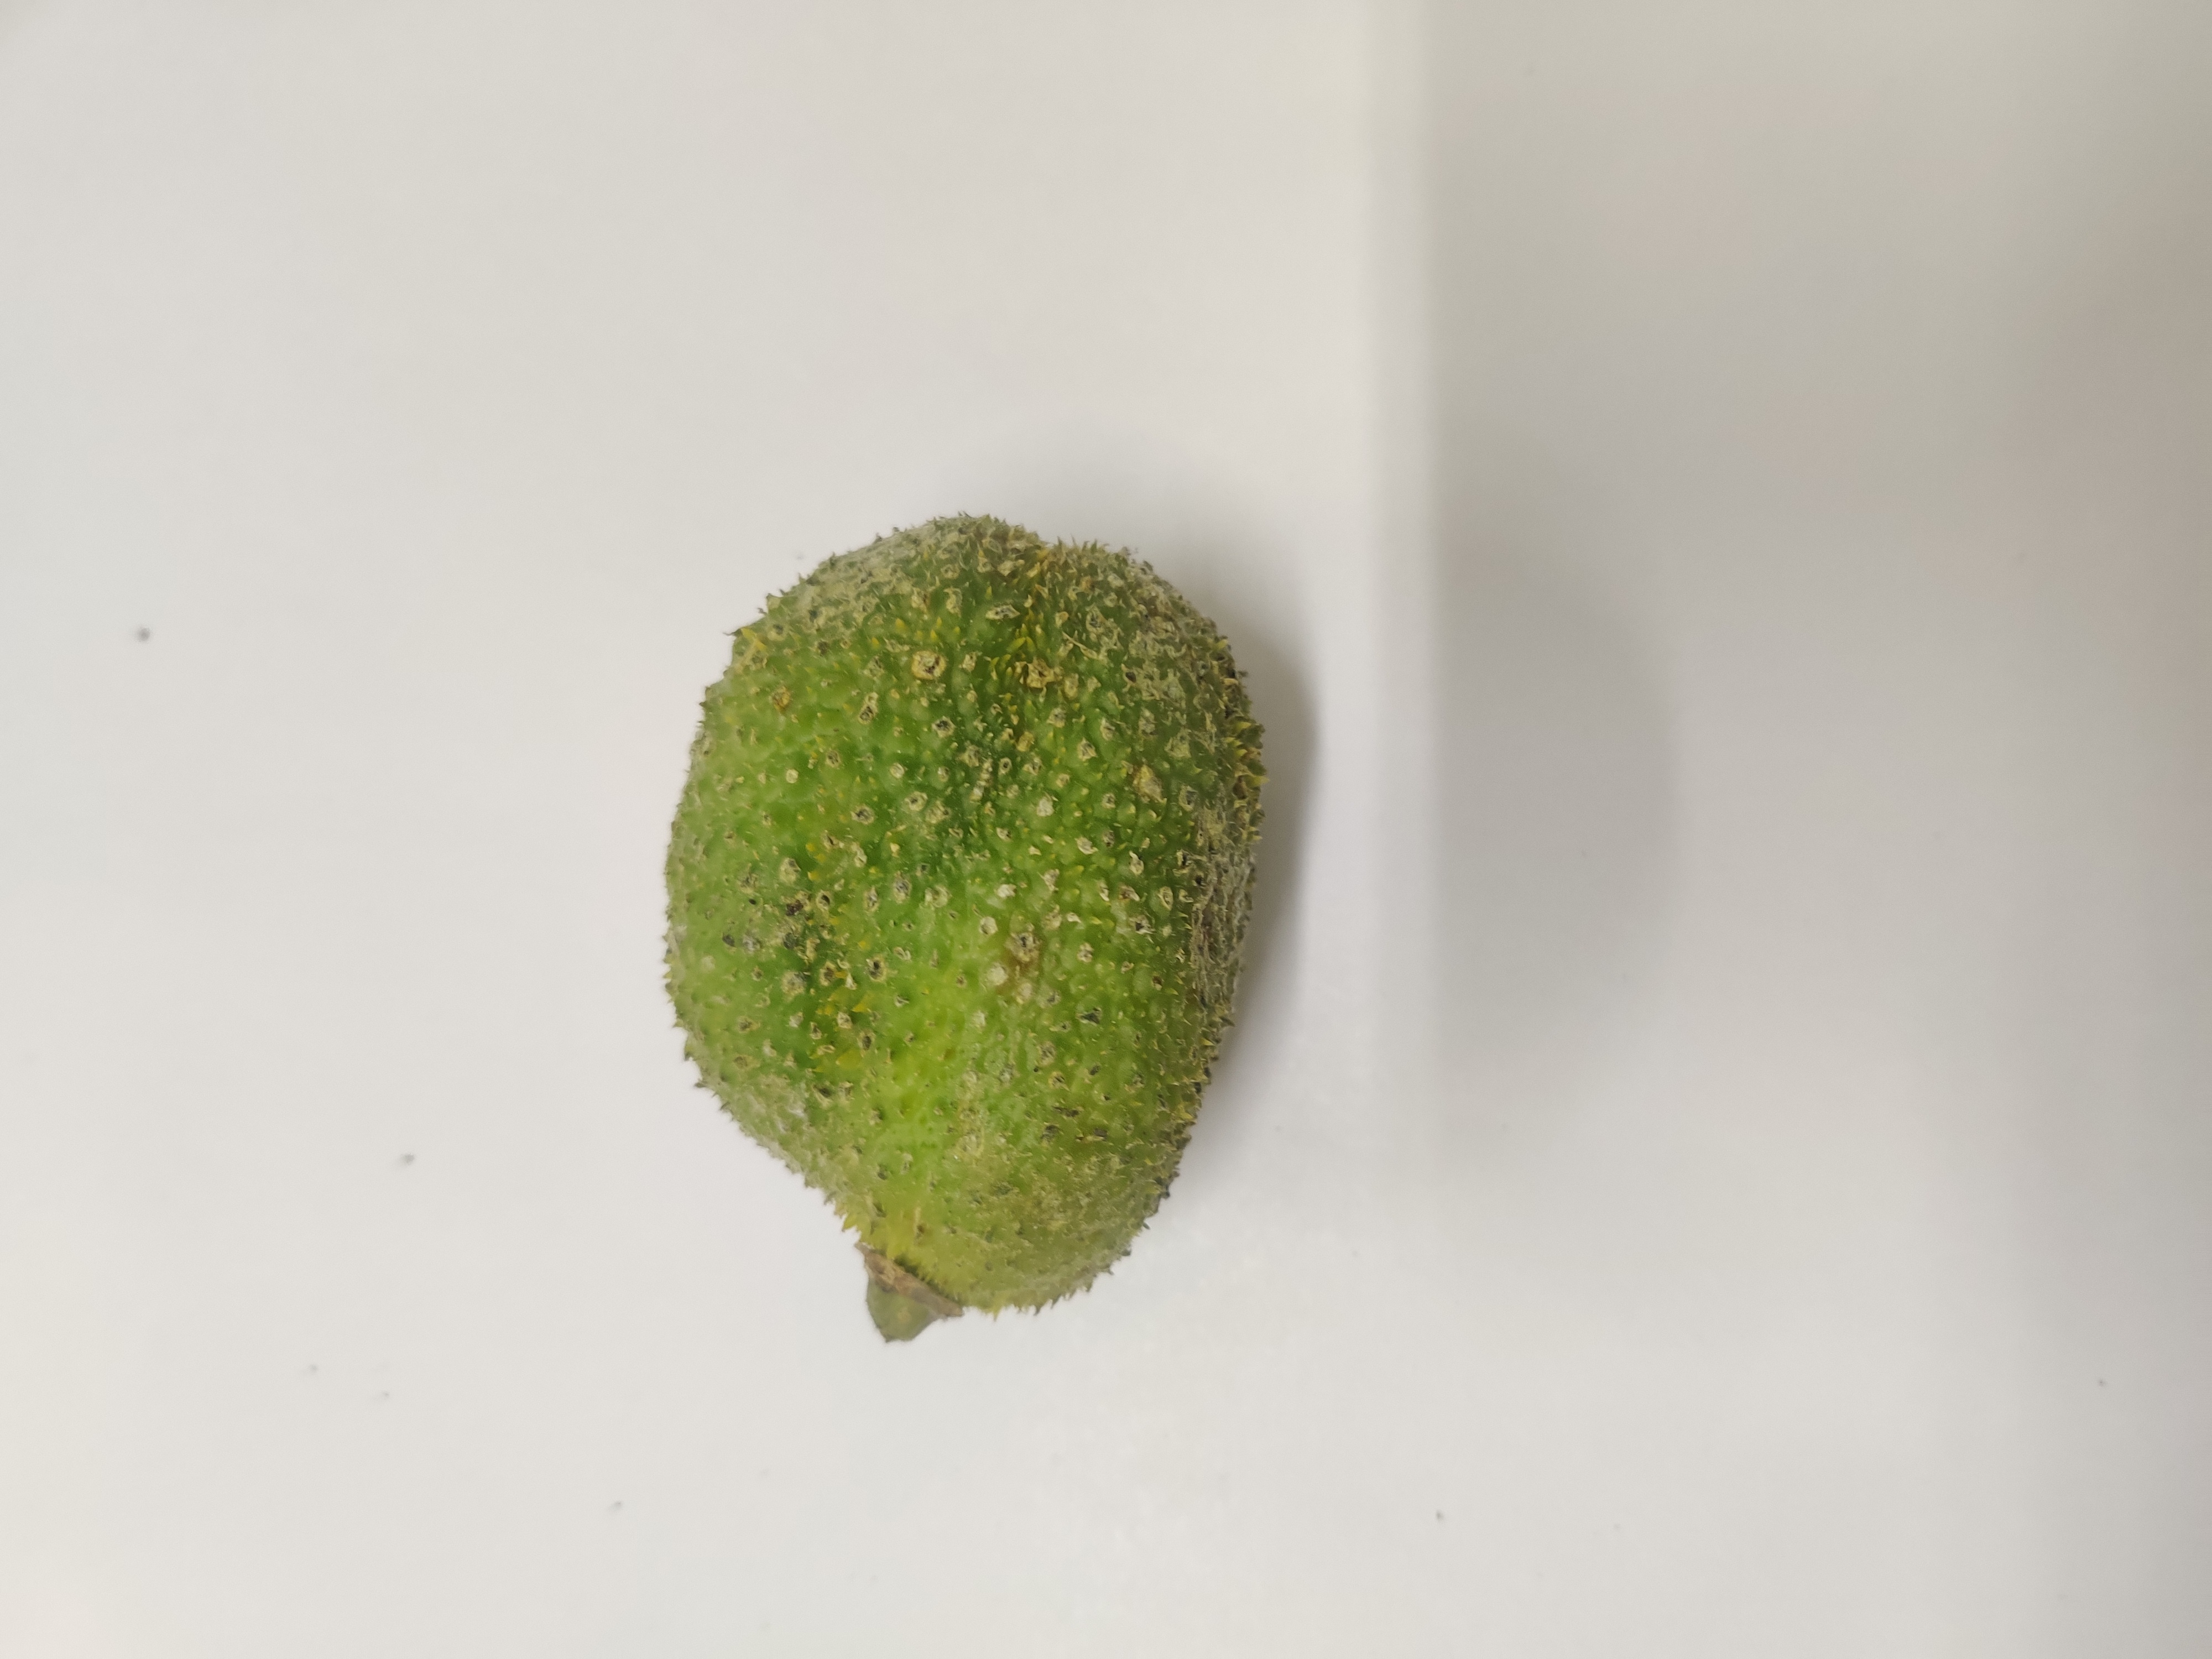
Crop: Spiny Gourd
Condition: Severely Damaged